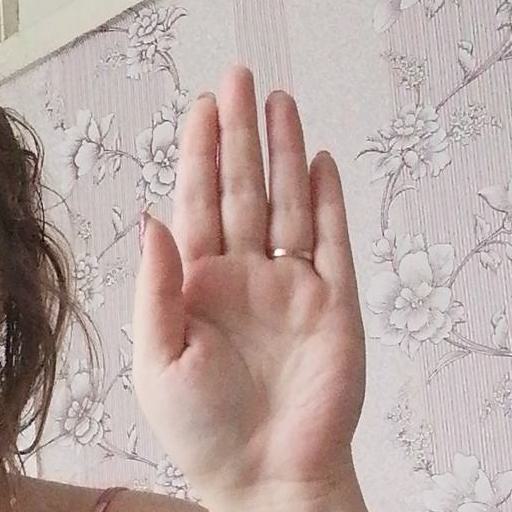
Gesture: stop